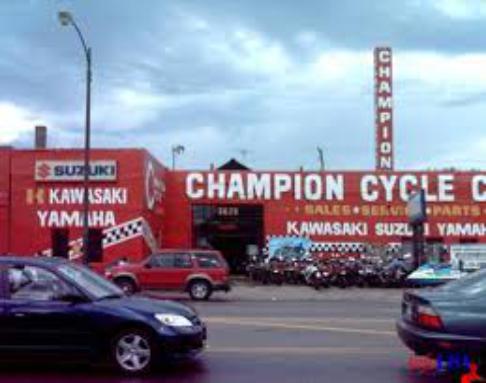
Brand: campion cycle
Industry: Transportation